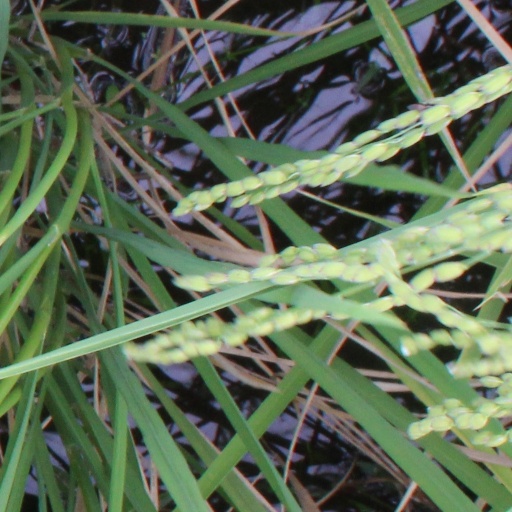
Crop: rice